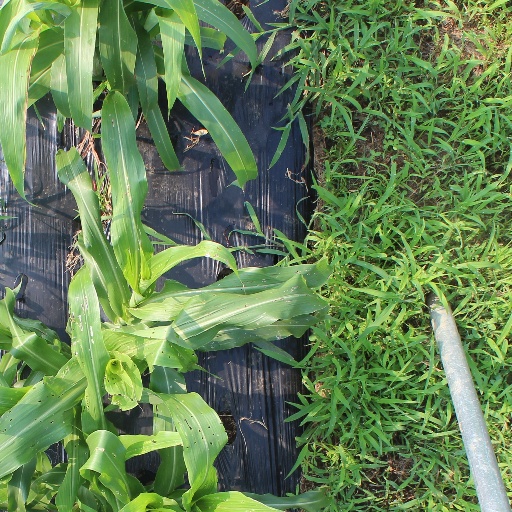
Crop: sorghum